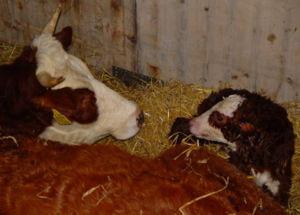
Une vache et son veau, de race Blaarkop
La blaarkop est une race bovine néerlandaise. Son nom signifie tête blanche en néerlandais. Elle s'appelle aussi groningen, en référence à son origine géographique ou groningen white-headed en anglais.